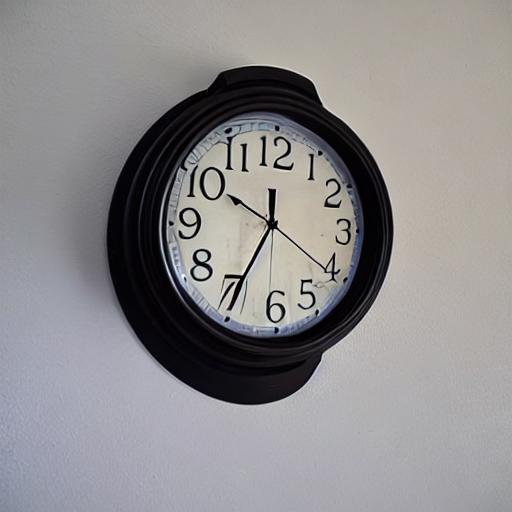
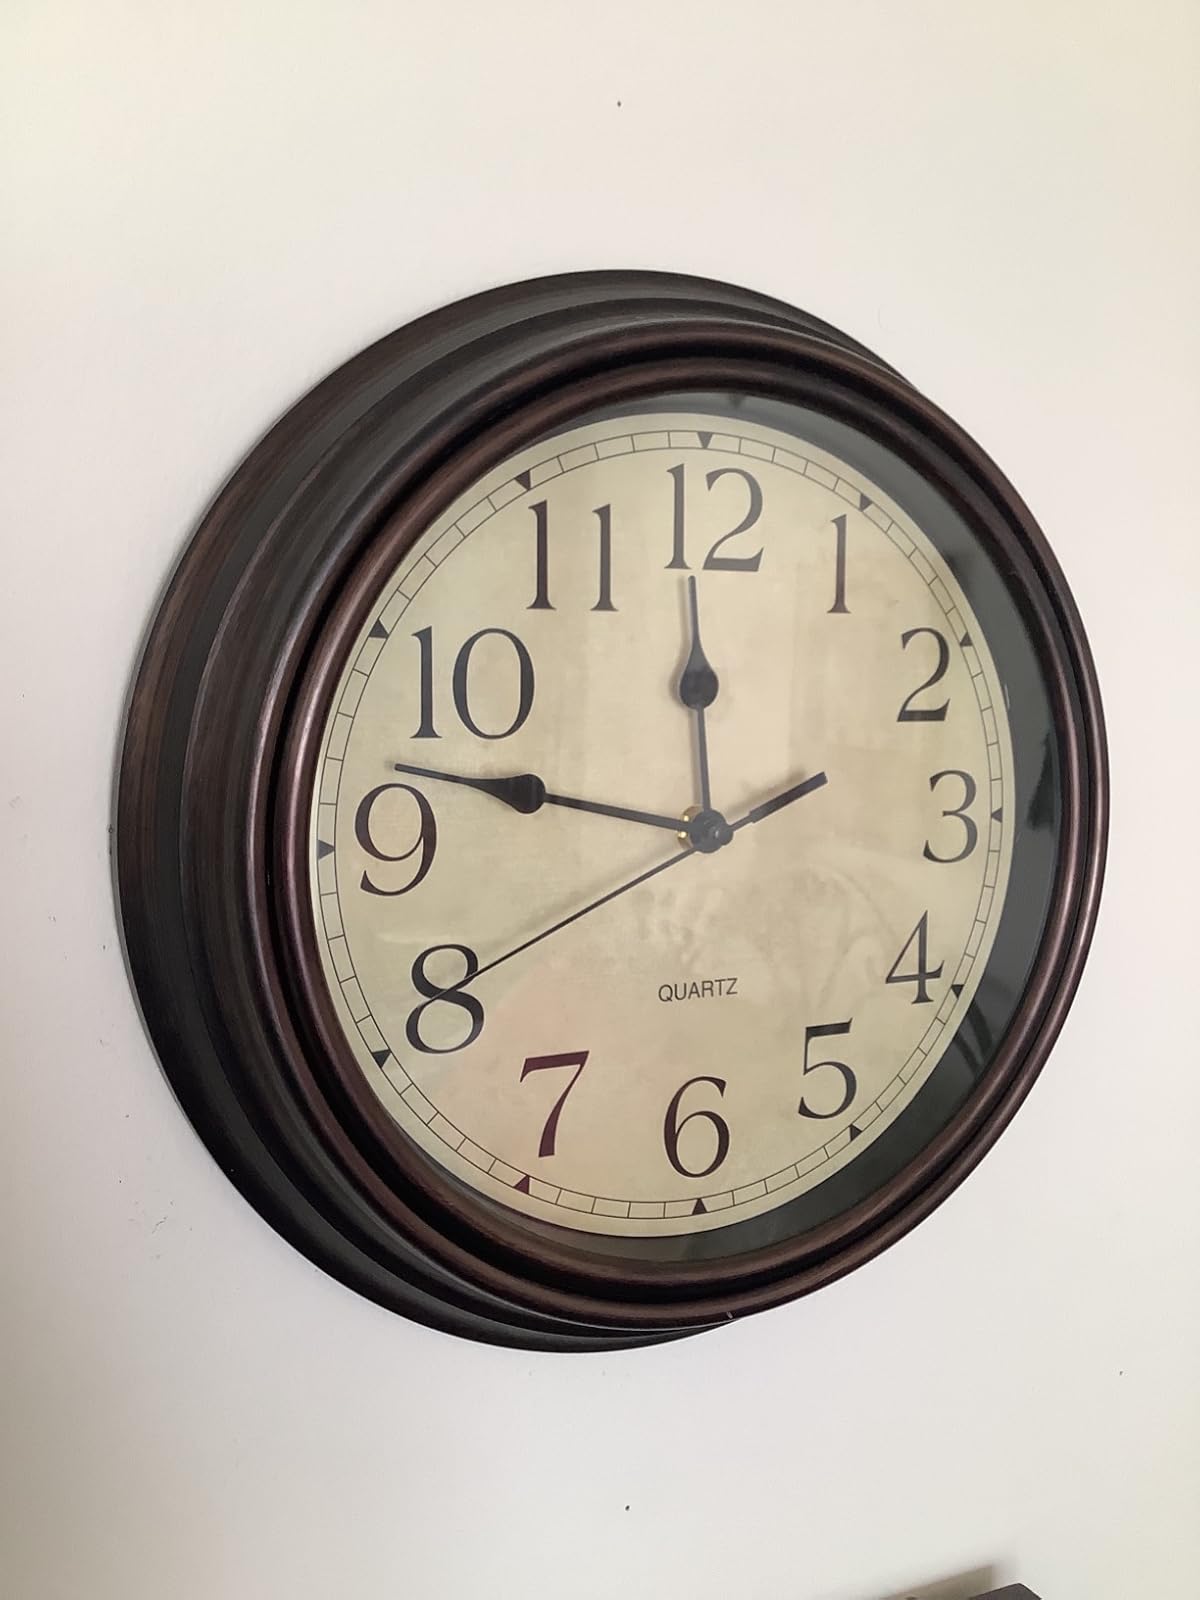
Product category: clock
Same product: no